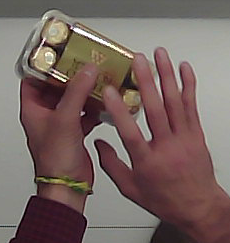
Product: rocher_chocolate